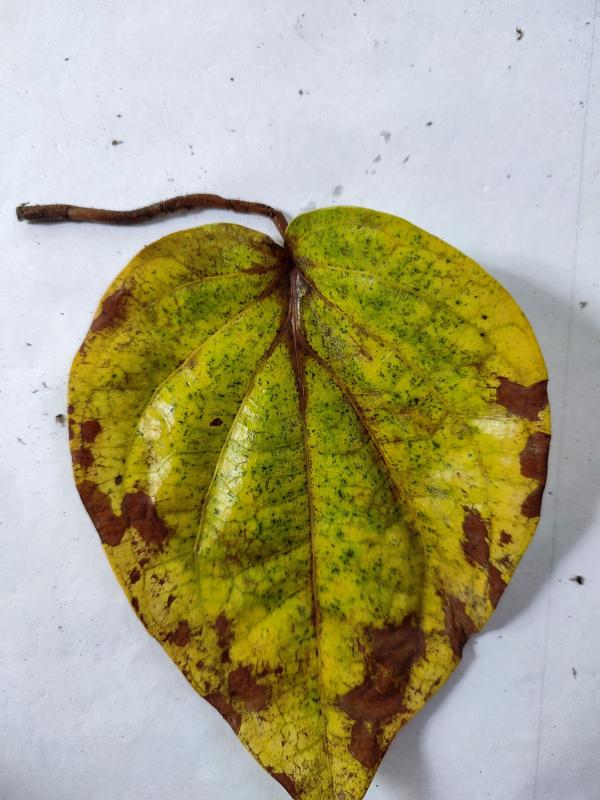
Label: Dried_Leaf